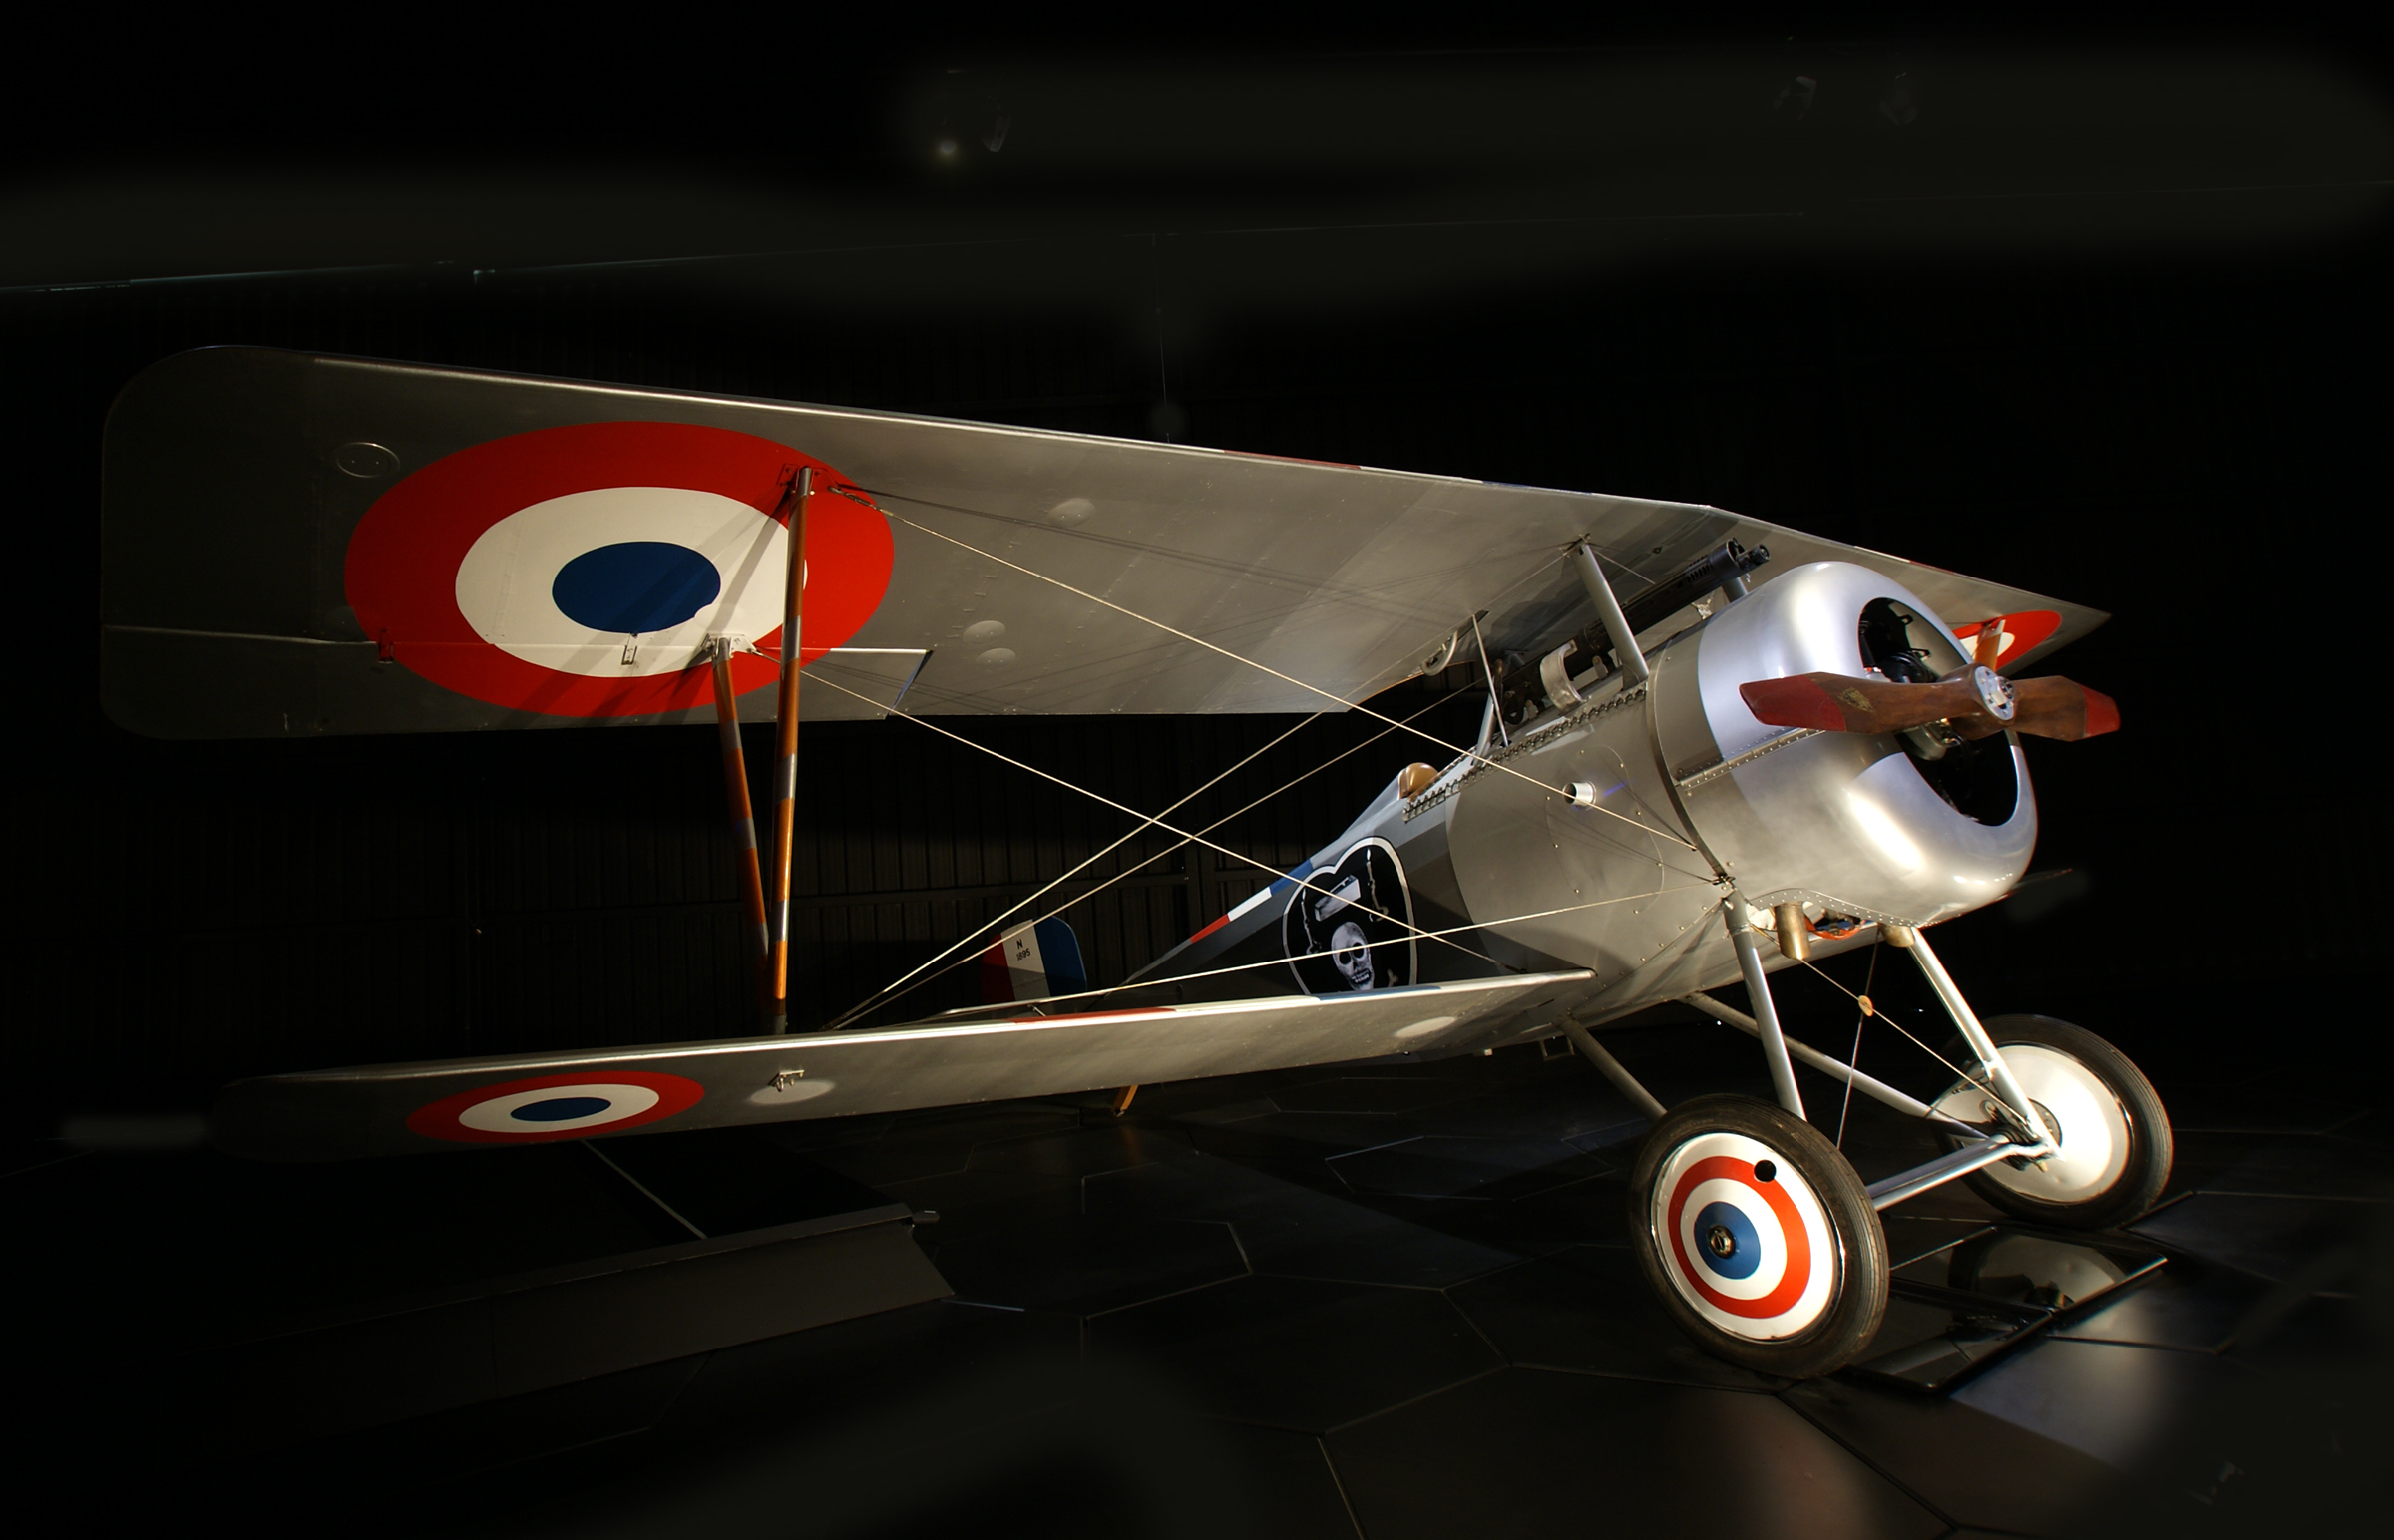
wing, car, airplane, aircraft, vehicle, museum, aviation, newzealand, propeller, fighteraircraft, airshow, nieuport24, omaka, ww1, aircraftww1, germanfightersww1, light aircraft, atmosphere of earth, automotive design, aircraft engine, propeller driven aircraft